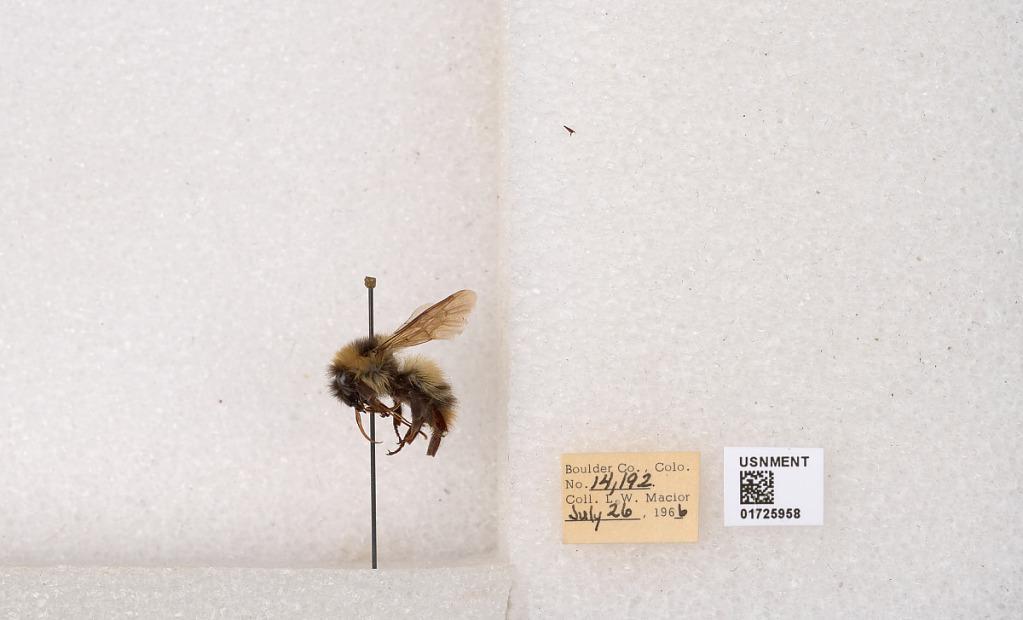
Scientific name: Bombus kirbyellus
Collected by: L. Macior
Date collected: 1966-7-26
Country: United States
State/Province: Colorado
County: Boulder
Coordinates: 40.0925, -105.358